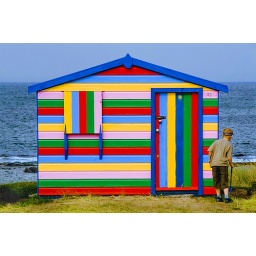
Little boy playing in front of a colorful beach hut near Hopeman Beach in north-east Scotland.